Jim Maddock

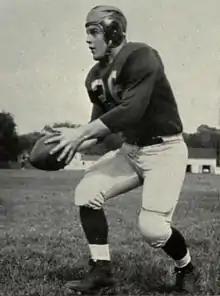
Maddock in 1956

James Andrew 'Mad Dog' Maddock (December 23, 1934 – July 20, 2011) was an American football player. He played at the quarterback position for the University of Michigan from 1954 to 1956. He appeared in all 127 games for the Wolverines during his sophomore, junior and senior years, and led the teams to final "Associated Press" rankings of No. 15 in 1954, No. 12 in 1955, and No. 19 in 1956.